Tree of life

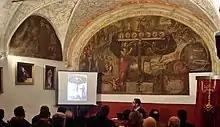
Allegorical painting of the Tree of Life in the Church of San Roque of Arahal (Seville). Oil on canvas by anonymous author. Dated 1723

The "Epic of Gilgamesh" is a similar quest for immortality. In Babylonian religion, Etana, the King of Kish, searched for a 'plant of birth' to provide him with a son. This has a solid provenance of antiquity, being found in cylinder seals from the Akkadian Empire (2390–2249 BCE).